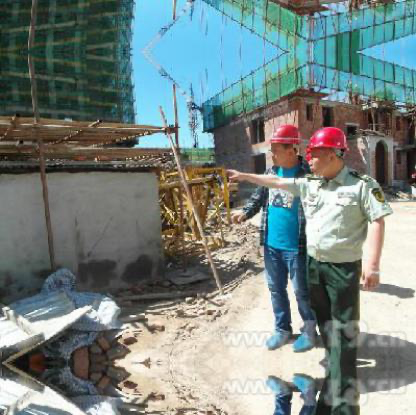
Objects in the image:
label: helmet
label: helmet